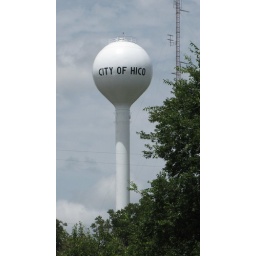
Taken JUL 24, 2010 in Hico TX . Hico water tower